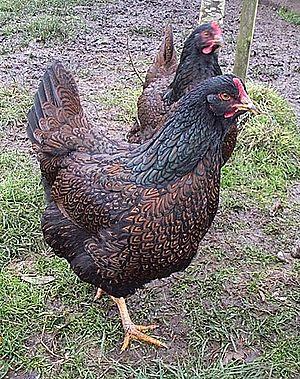
La barnevelder est une race de poule domestique originaire des Pays-Bas.